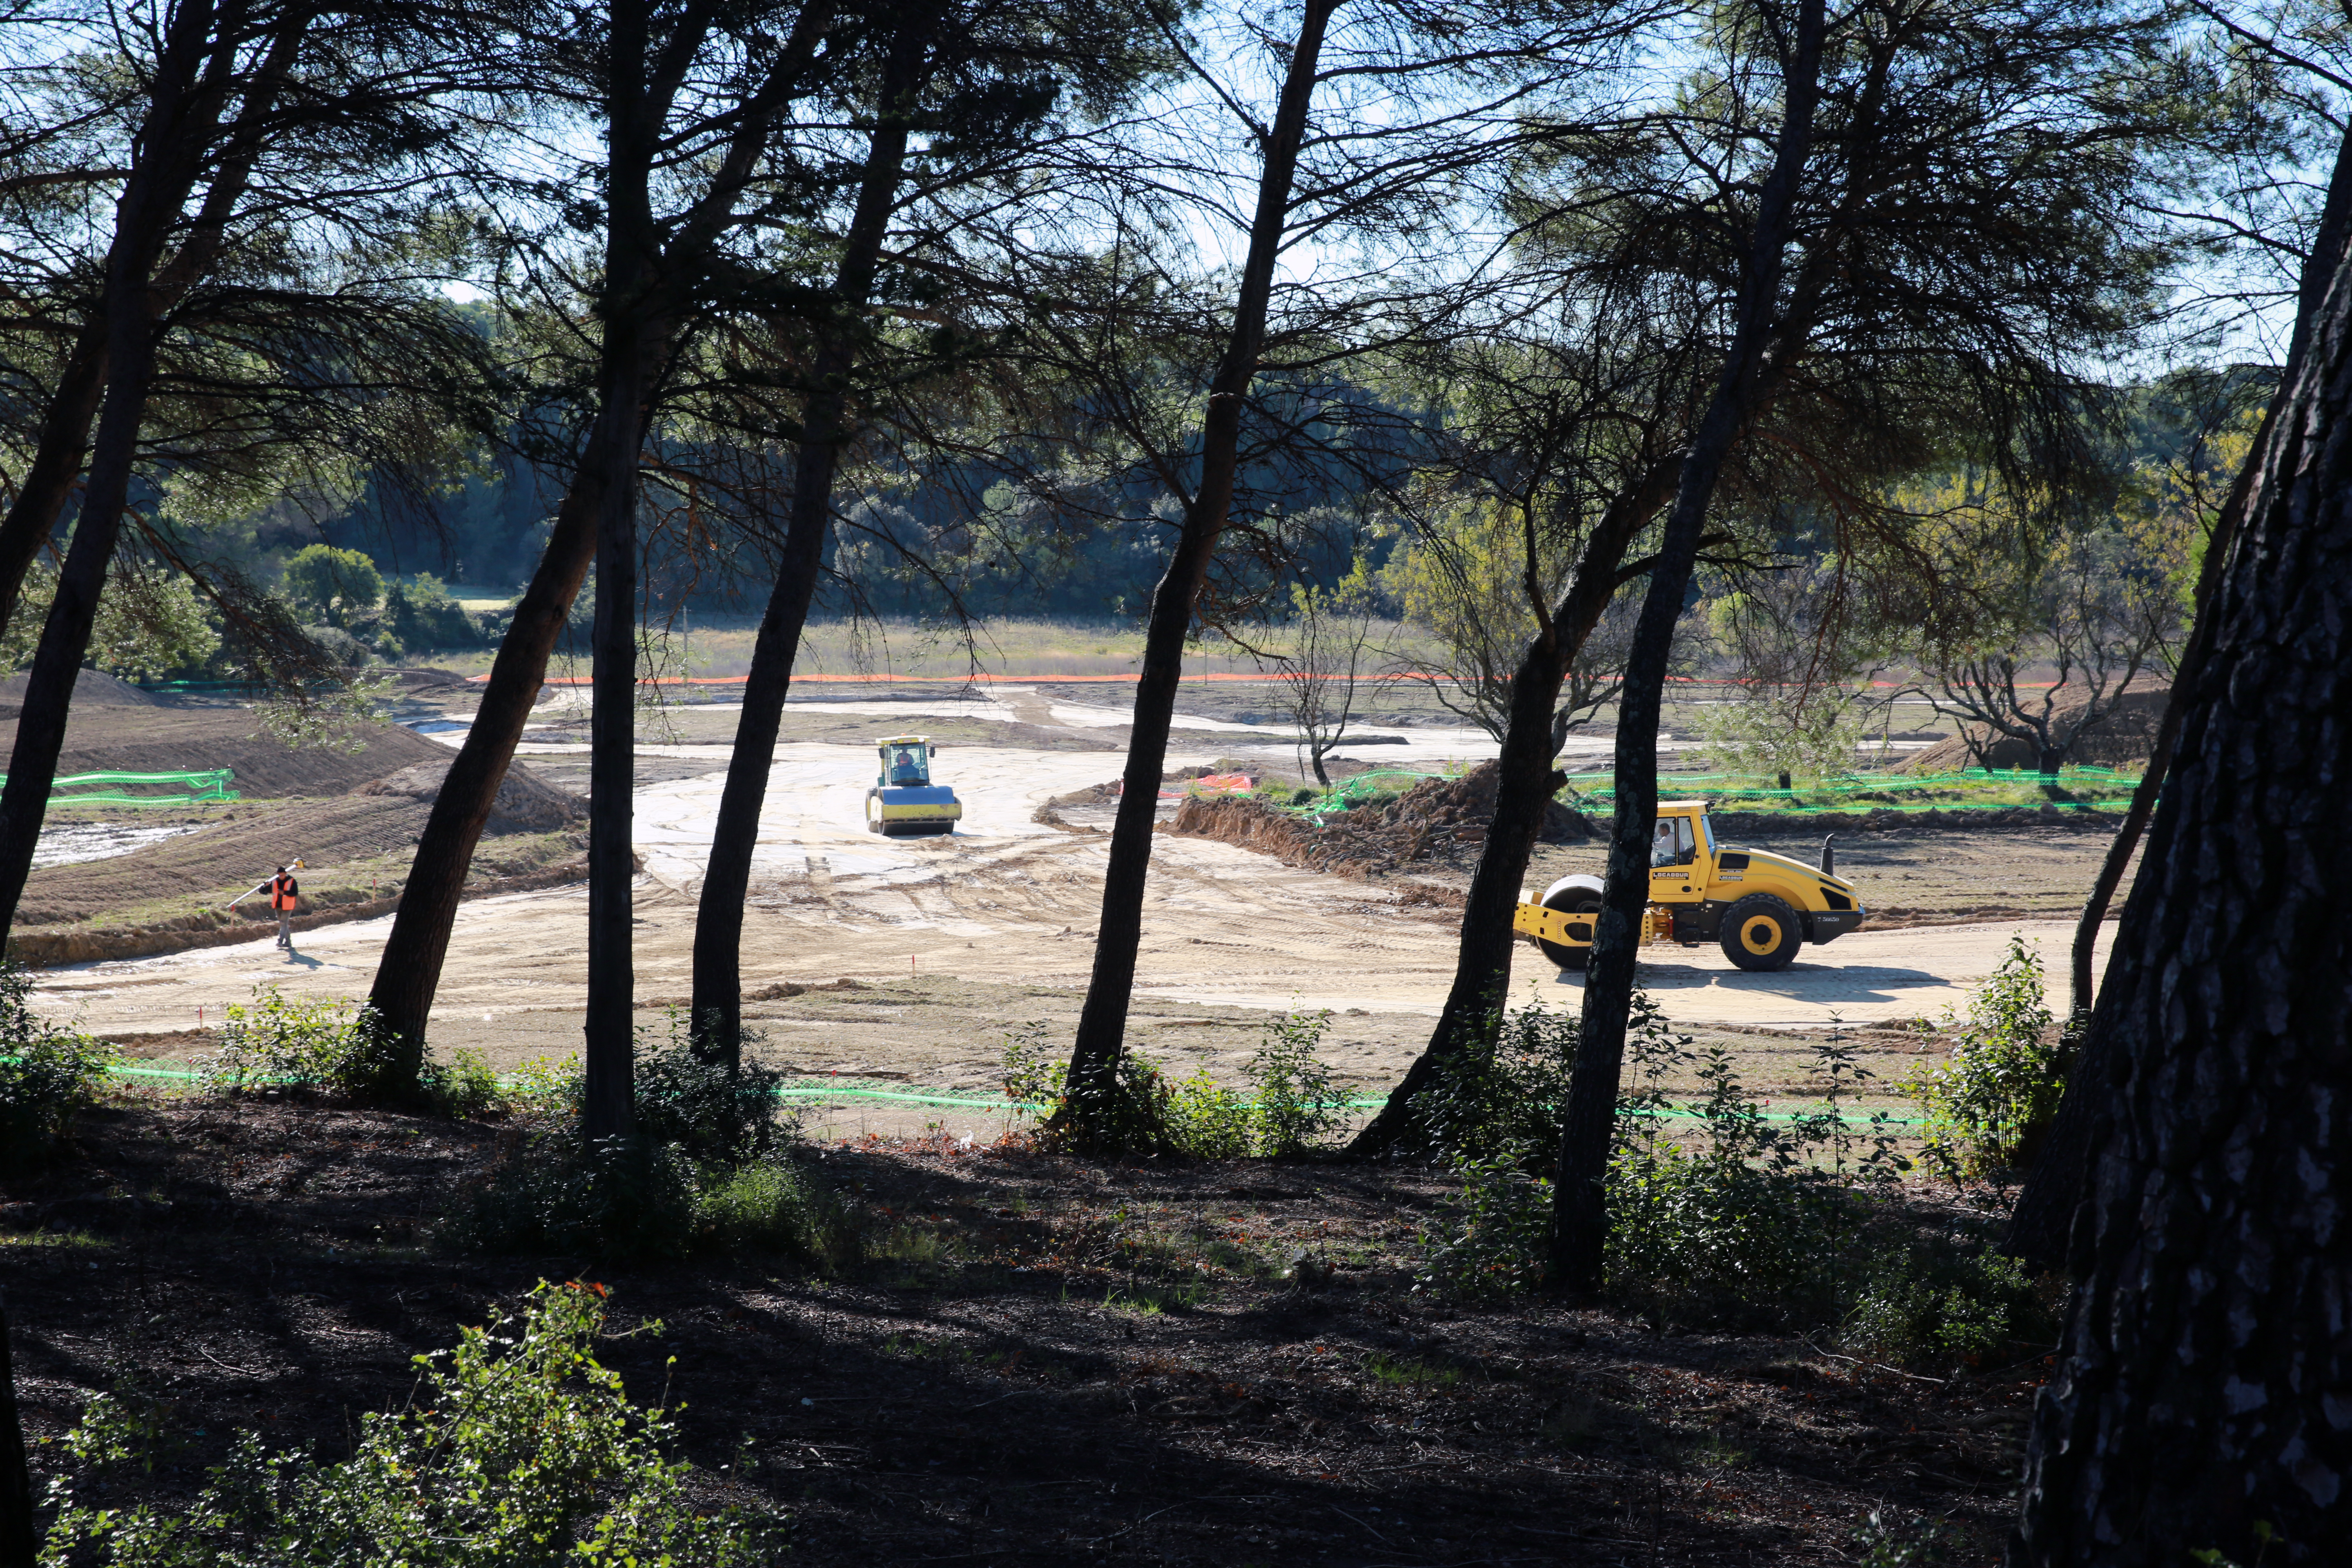
tree, water, nature, lake, river, france, europe, canon, park, midi, mditerrane, languedocroussillon, hrault, jacou, constructions, urbanisation, cits, castelnaulelez, promoteurs, immeubles, habitations, lotissements, viabilisation, investisseurs, habitat, woody plant